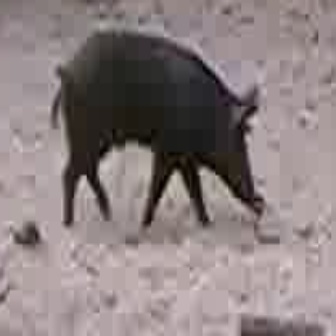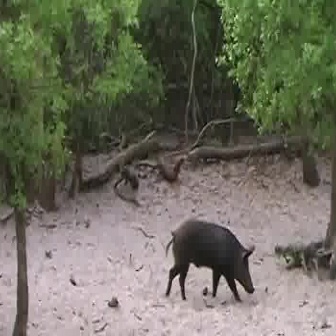
  Please identify the target specified by the bounding box [46,20,261,235] in the first image and locate it in the second image. Return the coordinates in [x_min,y_min,x_max,y_max] format.
Answer: [164,217,253,307]